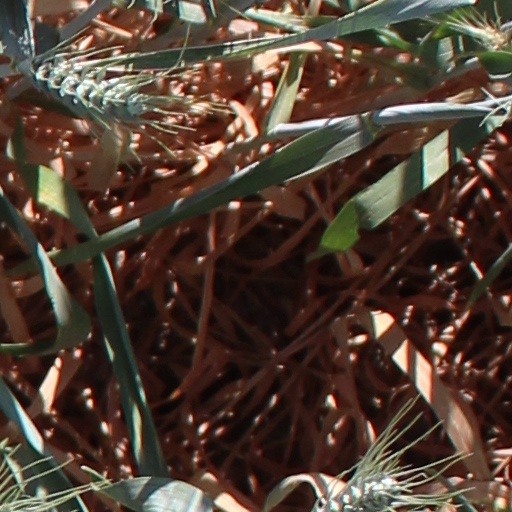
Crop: wheat